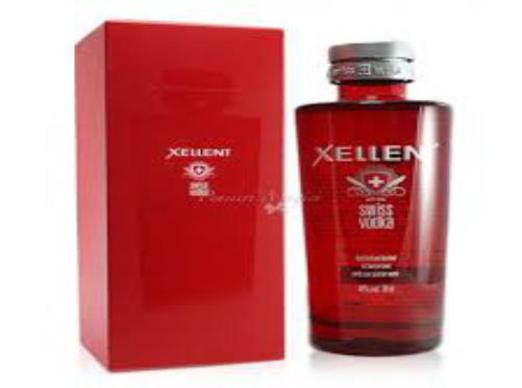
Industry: Necessities